Reel Fishing: Wild

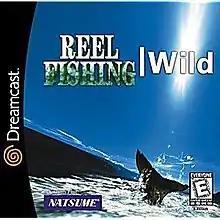

Reel Fishing: Wild, known in Japan as Fish Eyes: Wild, is a video game developed by Westone Bit Entertainment and published by Victor Interactive Software and Natsume Inc. for Dreamcast in 2001.